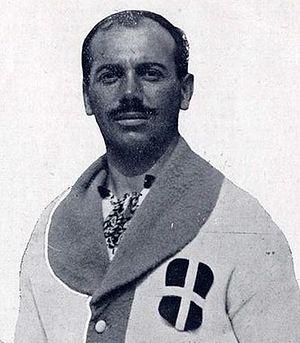
Giorgio Zampori était un gymnaste italien.